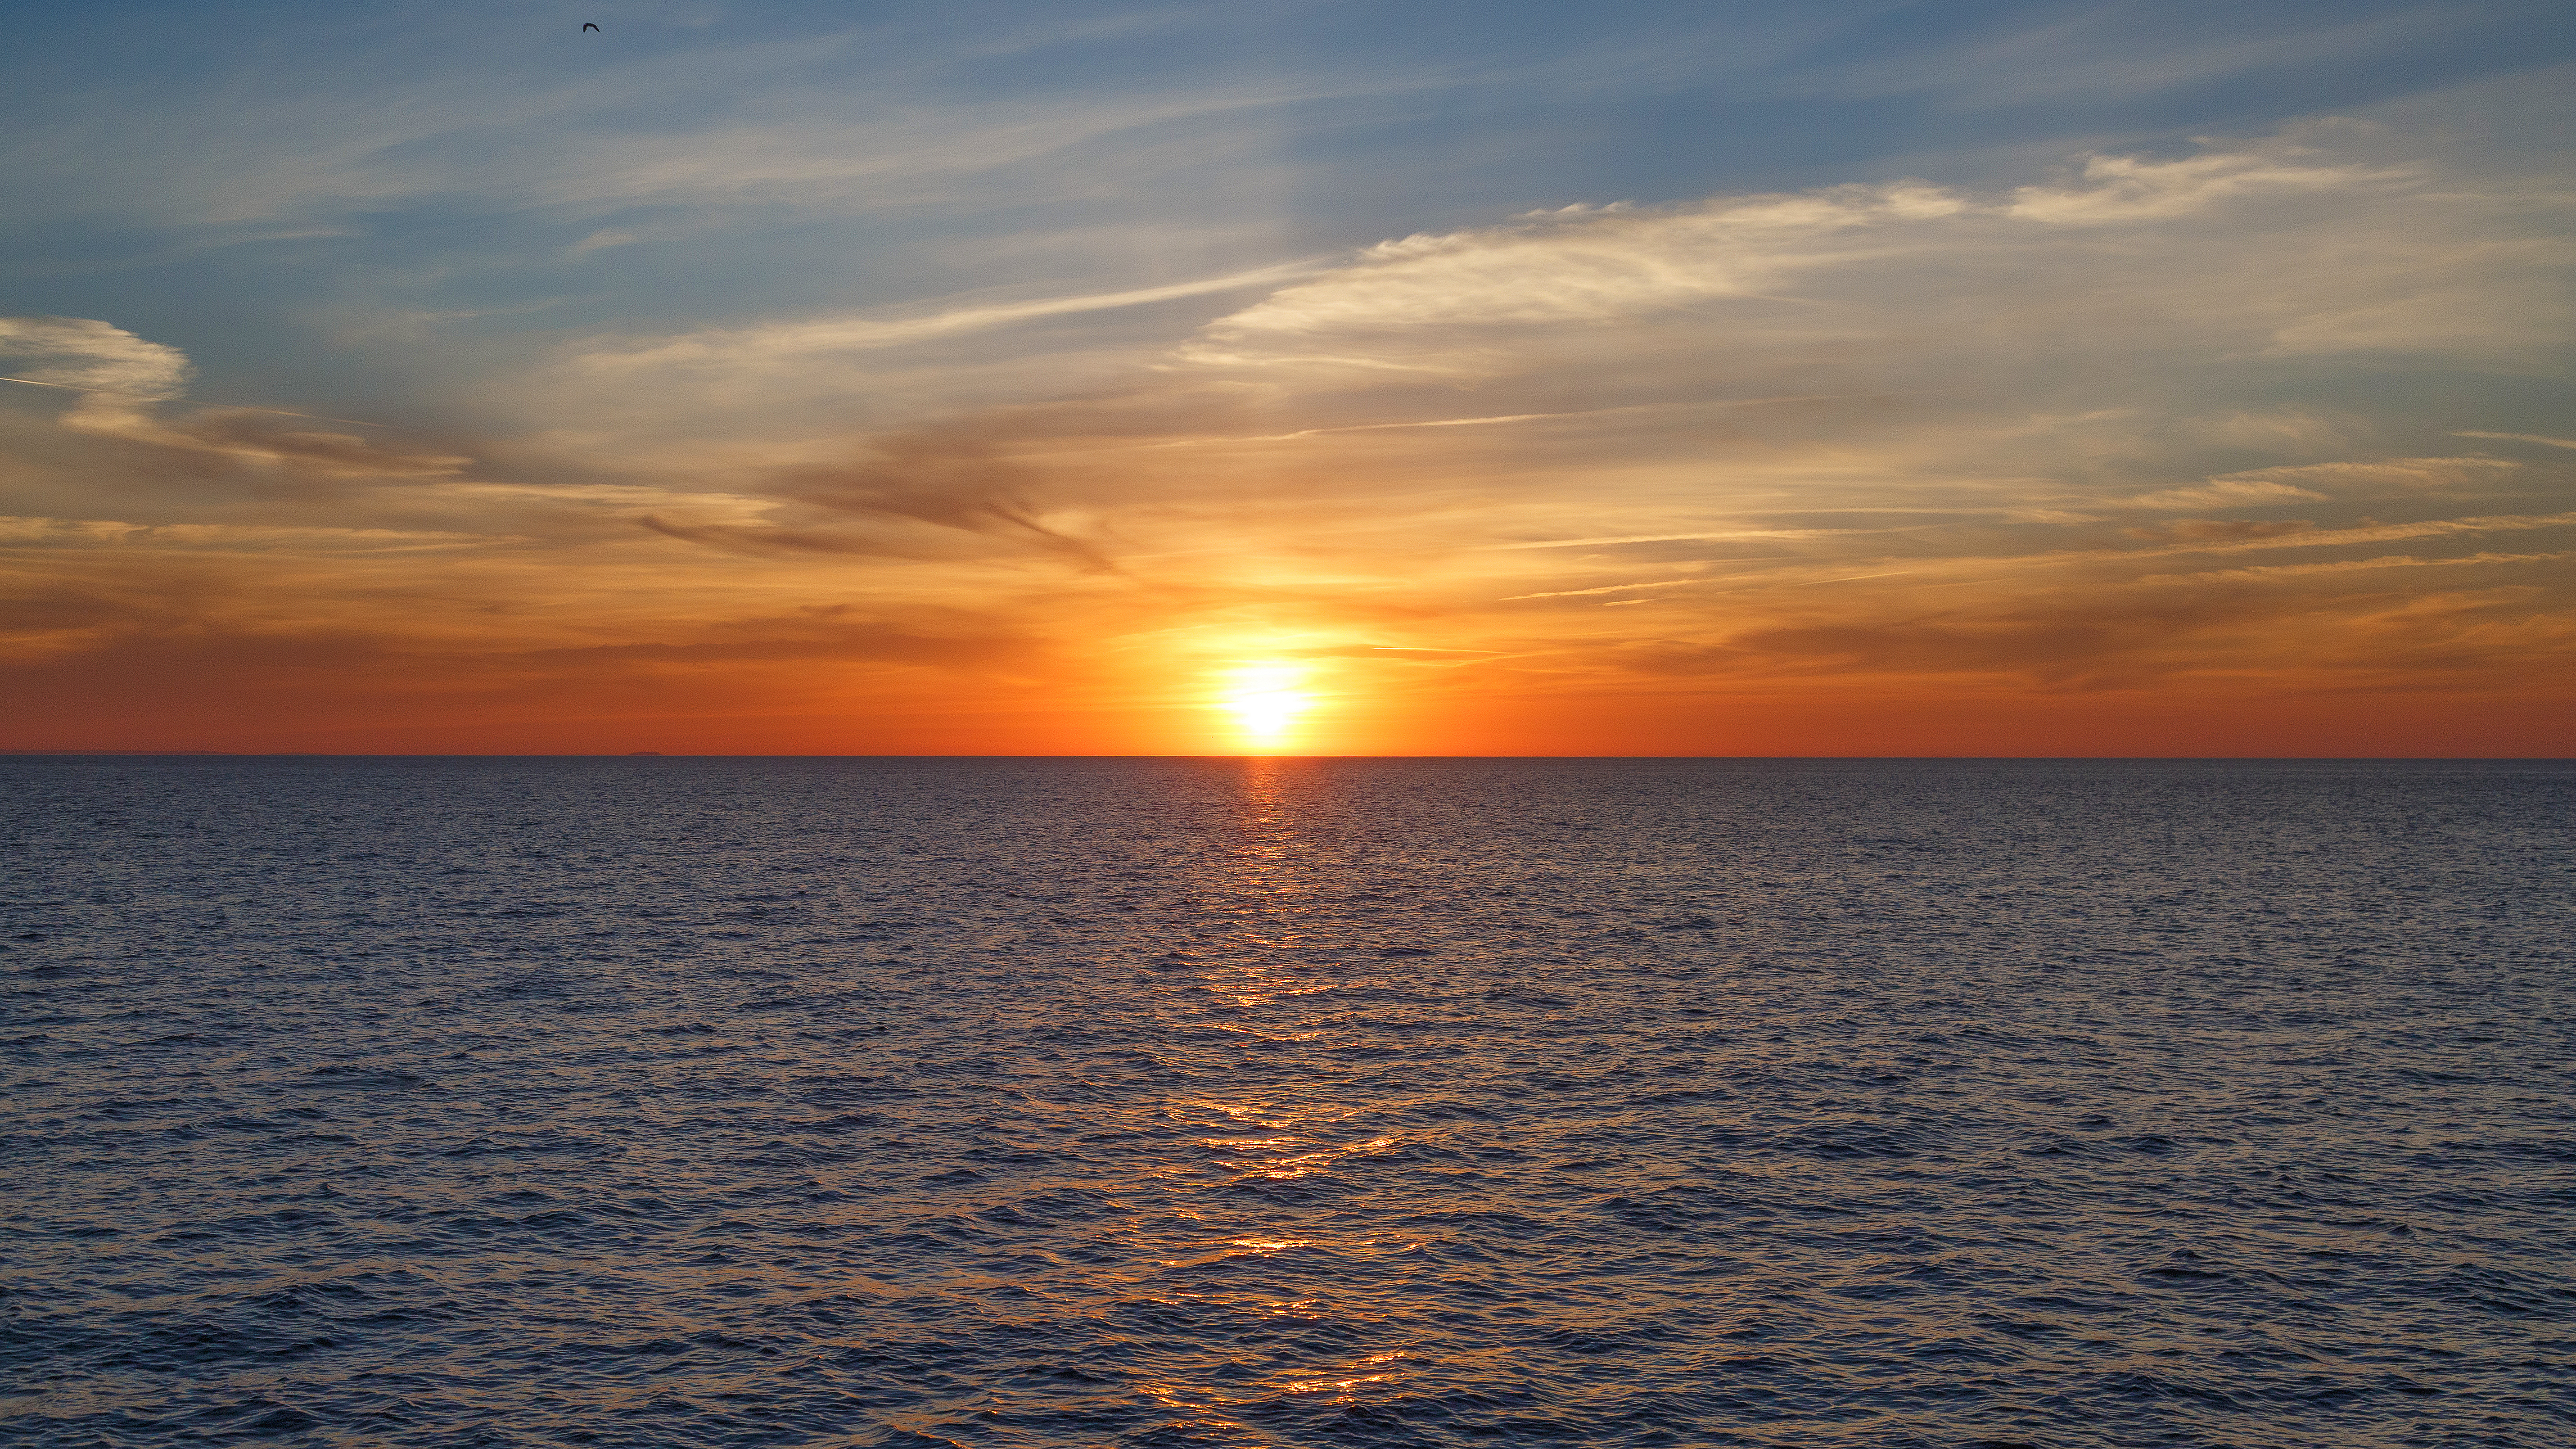
beach, sea, coast, water, ocean, horizon, cloud, sky, sun, sunrise, sunset, sunlight, morning, shore, dawn, tanker, panorama, dusk, evening, golden, seascape, bay, body of water, mer, cargo, goldenhour, waterscape, cape, sunsettime, afterglow, p trolier